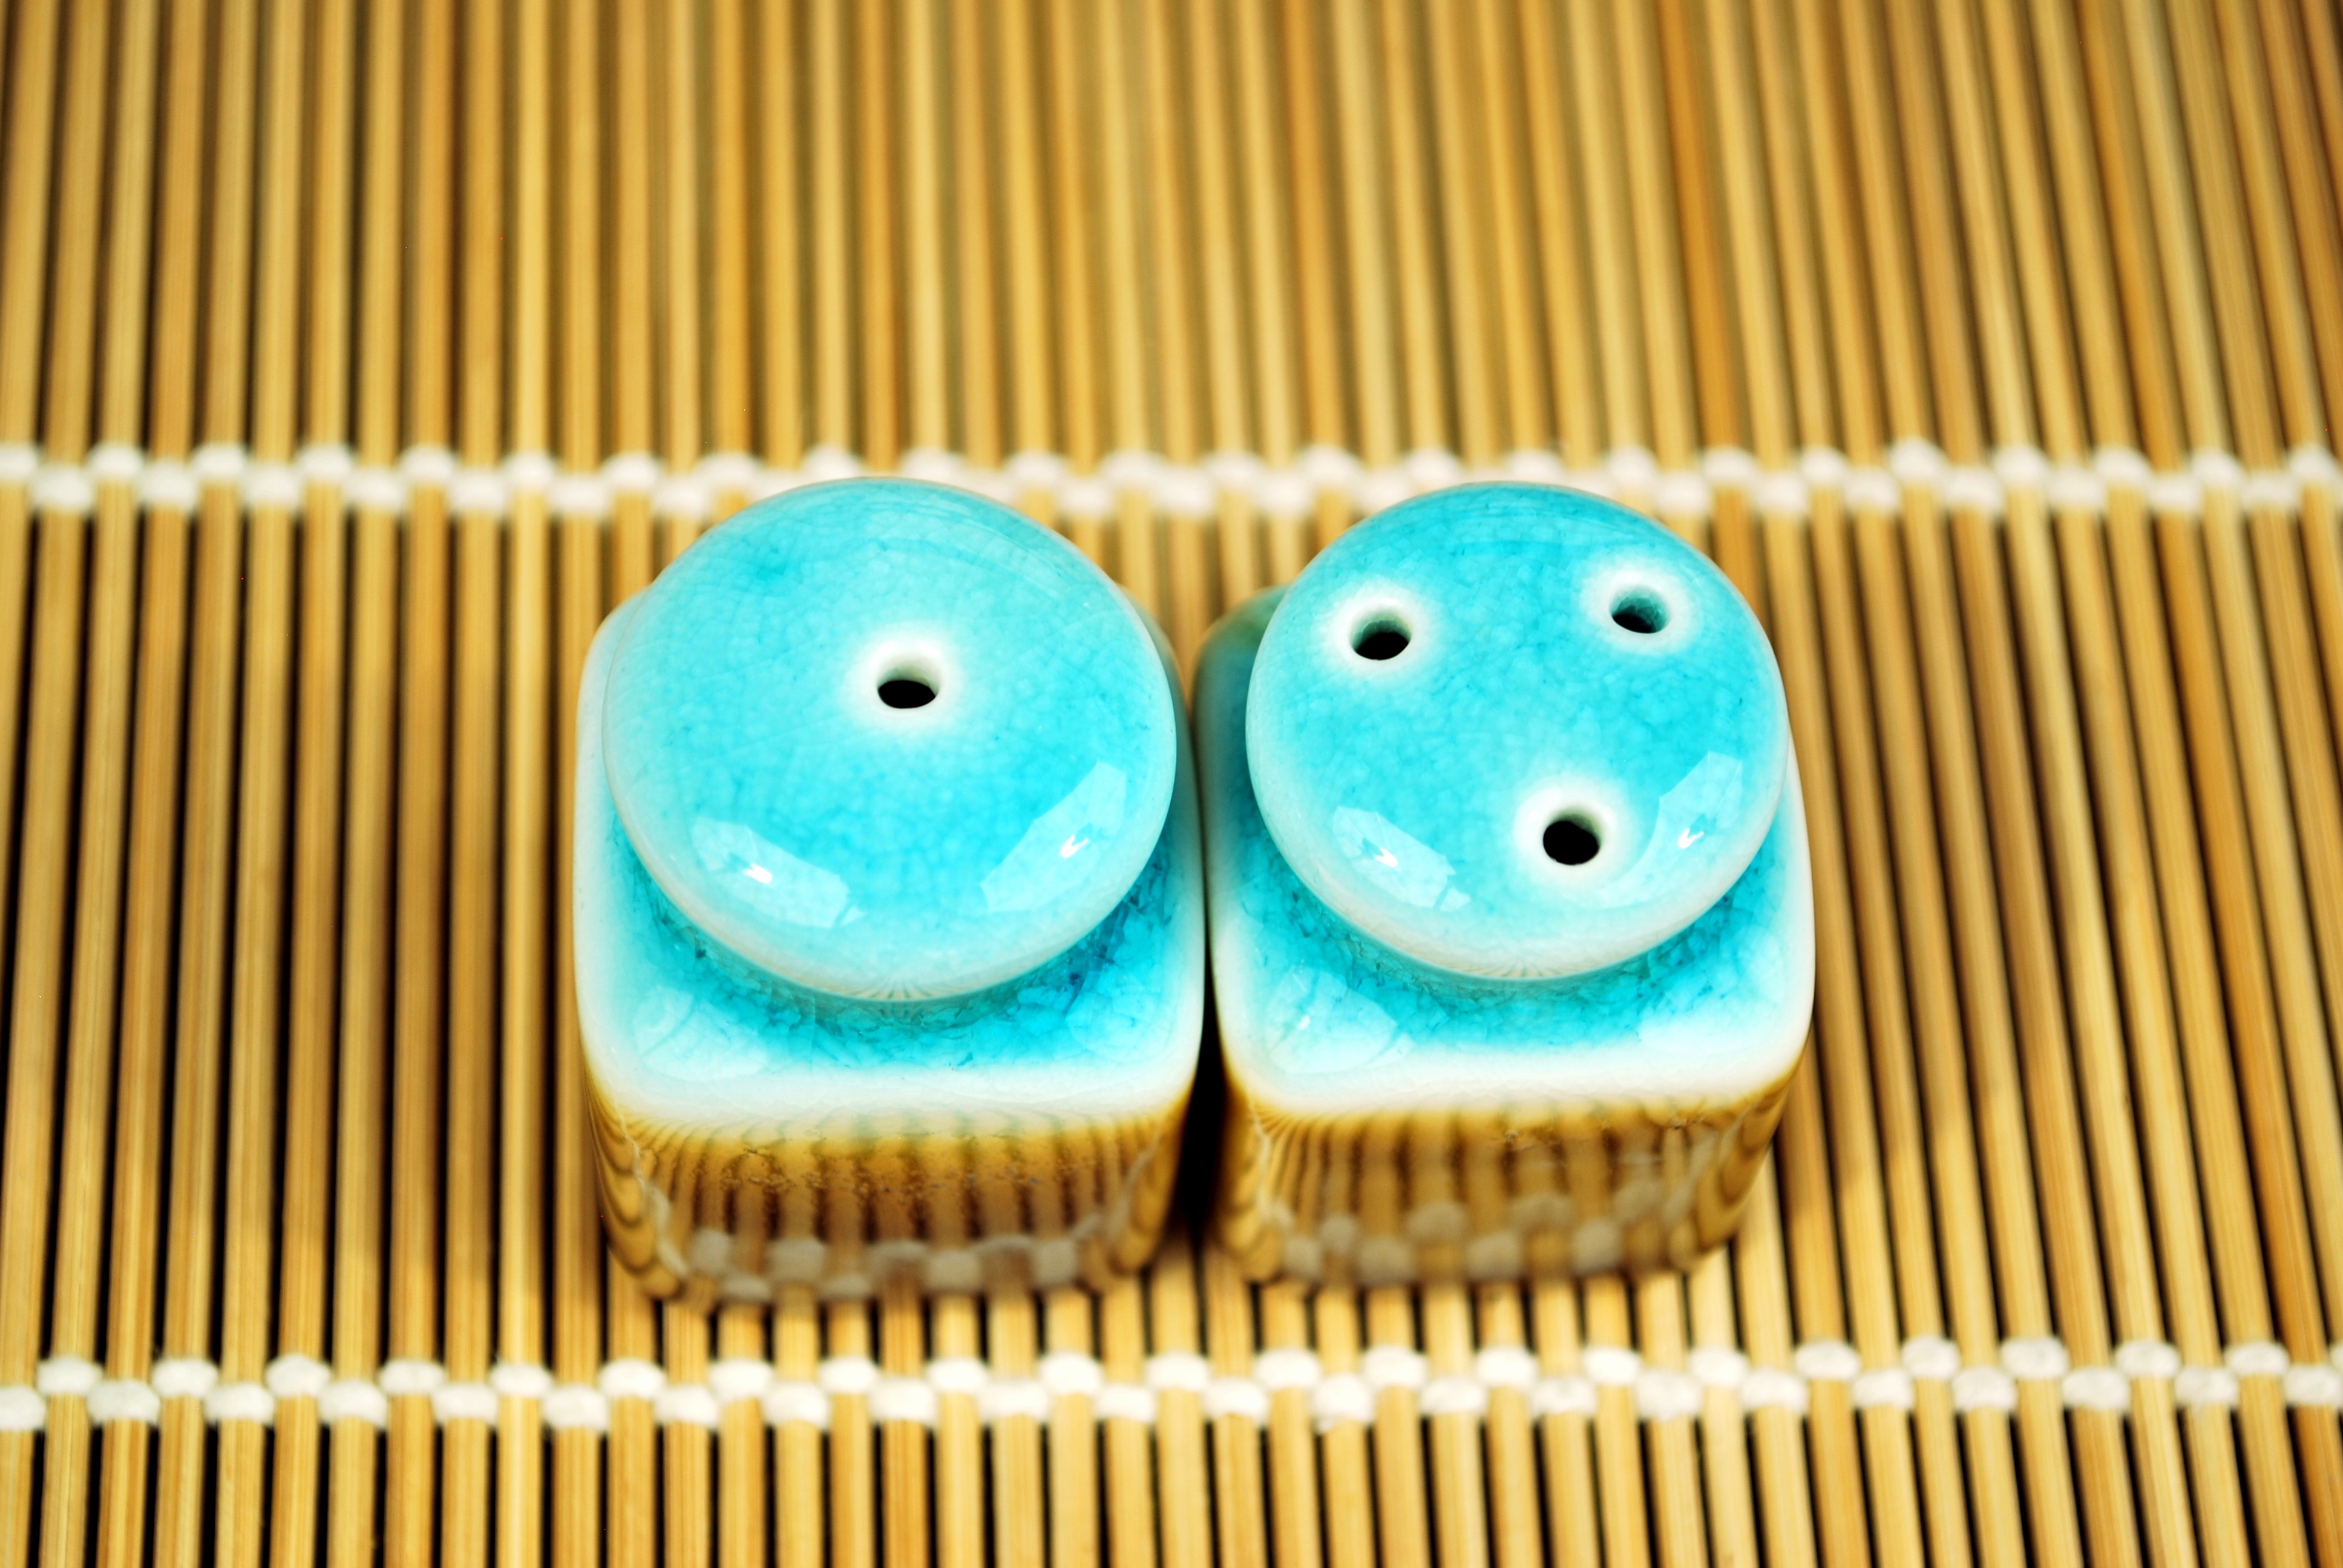
food, set, japan, material, product, sushi, turquoise, icing, spices, sweetness, salt shaker, commodity, caster, petit four, sensei